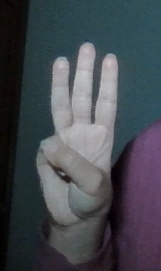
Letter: thaa